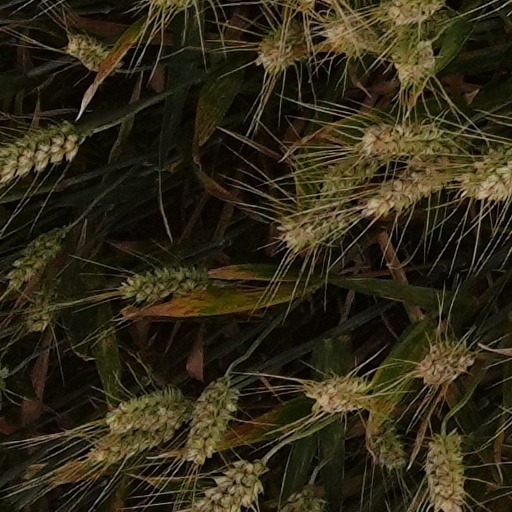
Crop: wheat